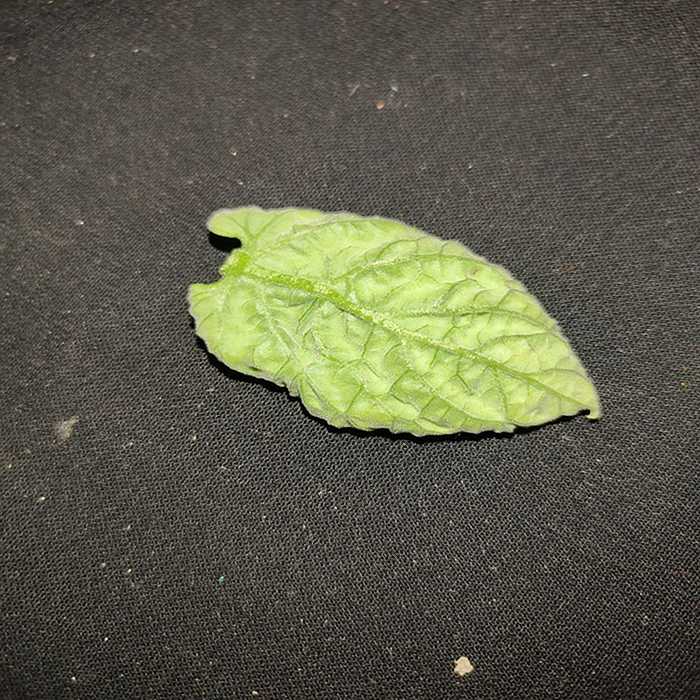
Plant: Tomato
Label: Tomato leaf curl virus